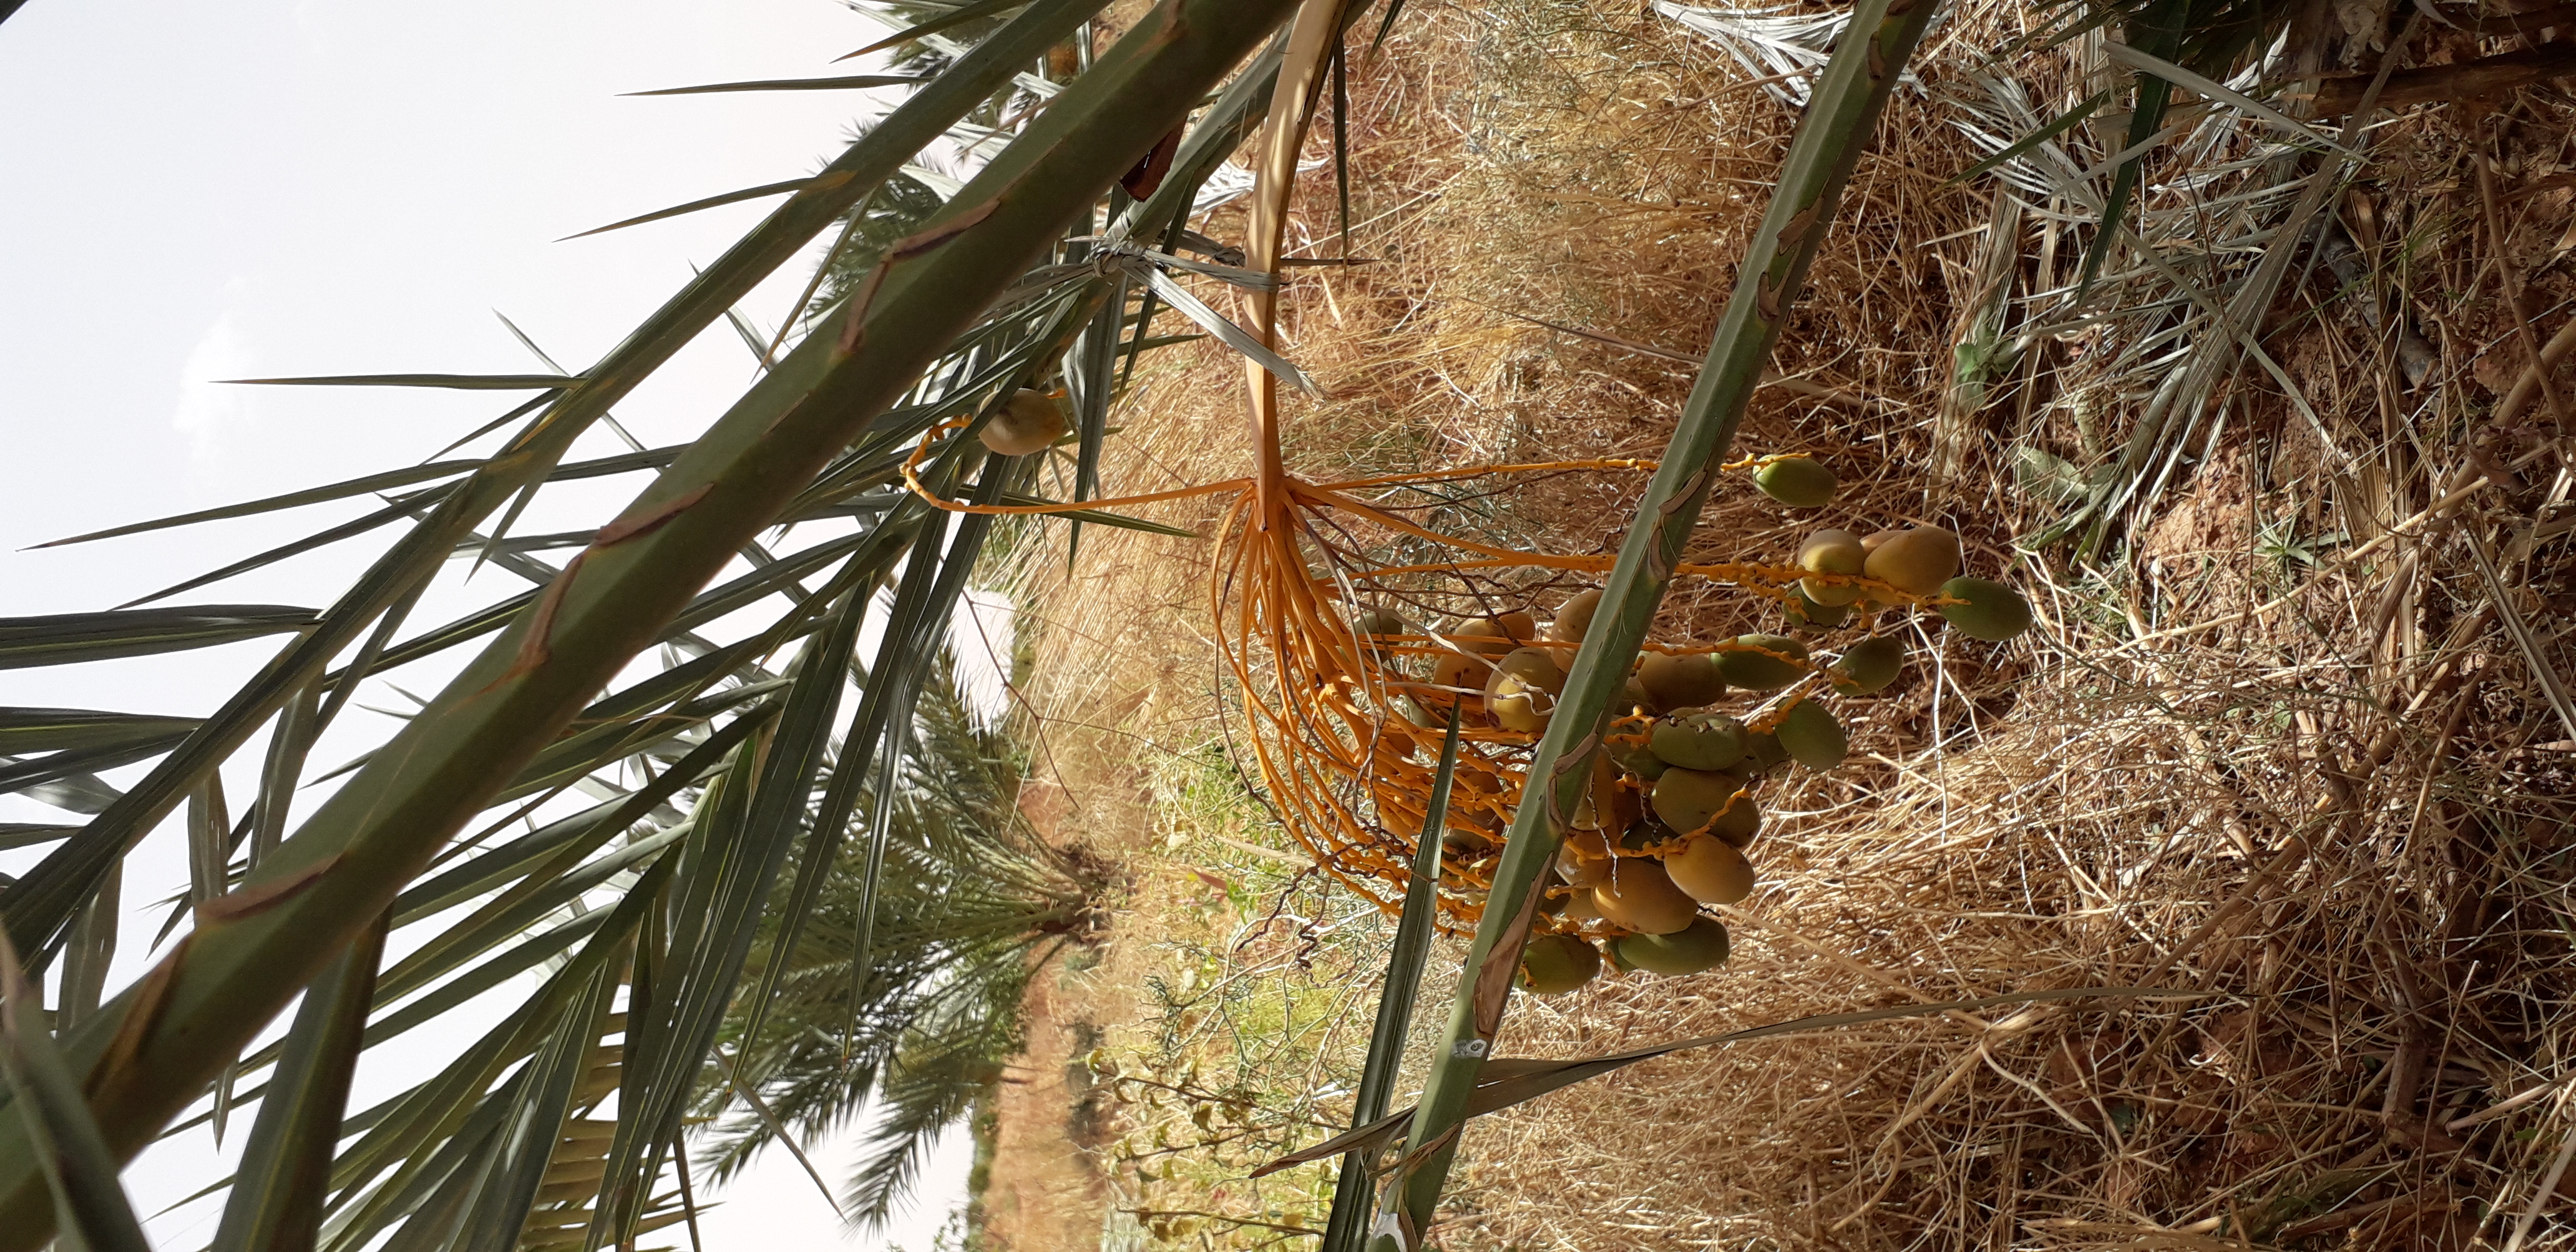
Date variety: Boumajhoul